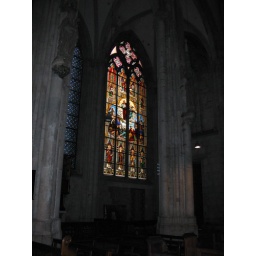
A stained glass window in the Koeln Cathedral.